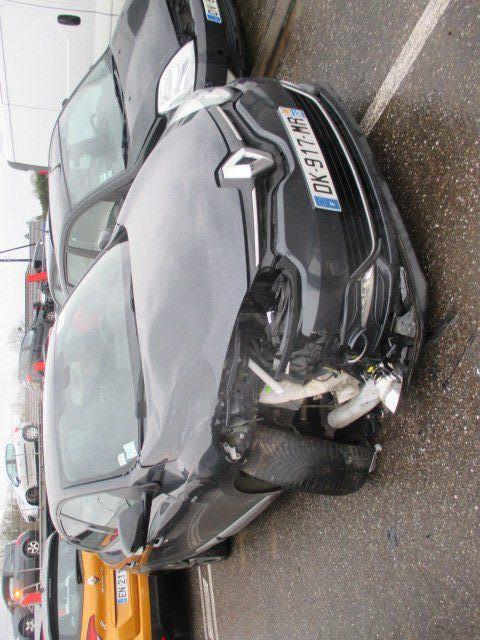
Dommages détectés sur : pare-choc avant, feu avant droit, capot, aile avant droite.
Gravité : majeur